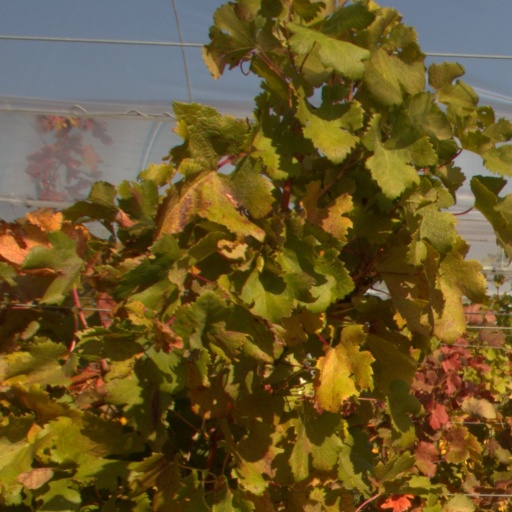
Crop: grape